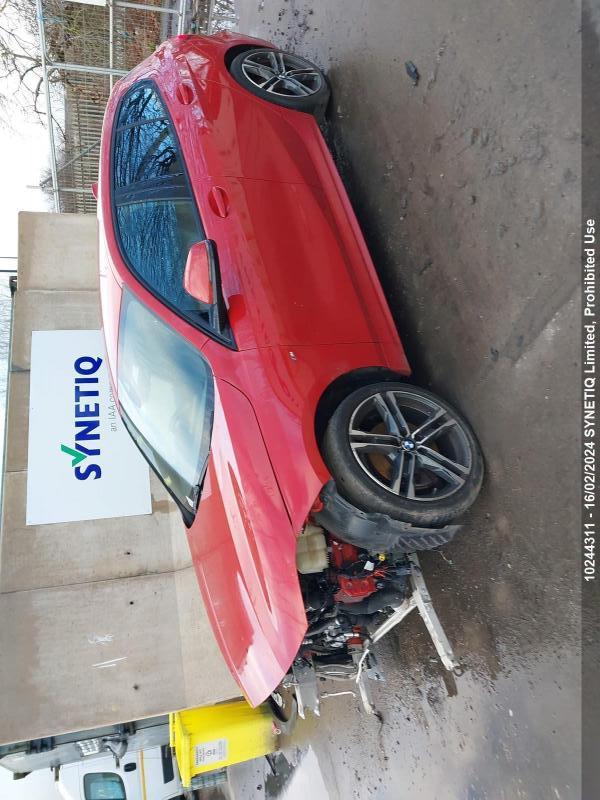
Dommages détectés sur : plaque d'immatriculation avant, pare-choc avant, feu avant gauche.
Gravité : majeur